Teliko

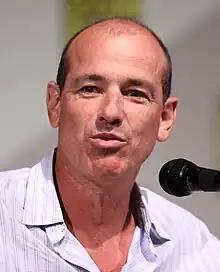
The concept of the episode originated from Howard Gordon, who wanted to write an episode with an immortal antagonist.

Writer and executive producer Howard Gordon was originally working on an episode about someone who appeared to be immortal, but after discussions with consulting producer Ken Horton he added in the notion of xenophobia and "melanin-sucking albino vampires". Series creator Chris Carter approved the storyline, but the first draft of the script was met with disapproval by the writing staff, and the story was restructured and rewritten. As the episode entered pre-production, Carter asked Gordon to refine the script to give it a purpose, and it was then that Gordon came up with the theme of "deceive, inveigle, and obfuscate". This phrase is first spoken by Scully in conversation with Mulder after the post mortem on Owen Sanders, the fourth missing man. Mulder later throws the same phrase back at her in frustration as he leaves the Mt Zion Medical Center (where Aboah has been examined) to meet Diabra, the Burkinabe diplomat. And Scully finally uses the phrase in her field journal during her closing sentiments. The phrase also replaces the usual "The Truth is Out There" tagline during the title sequence of the episode.